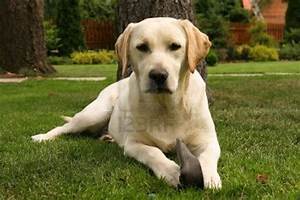
Label: cane